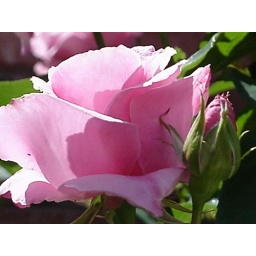
All naked fountain girls should have pink roses planted around them.